Jim Byrnes (actor)

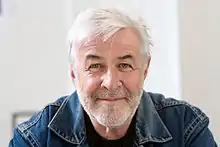
Byrnes at Japan Expo 2010

James Thomas Kevin Byrnes (born September 22, 1948) is an American actor and blues musician.